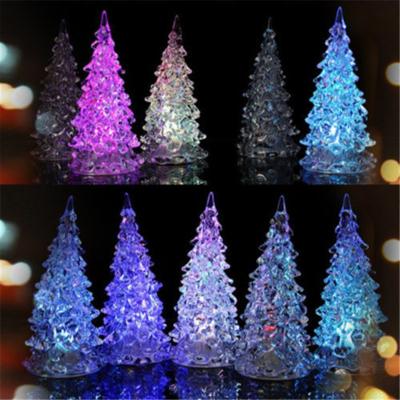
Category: table